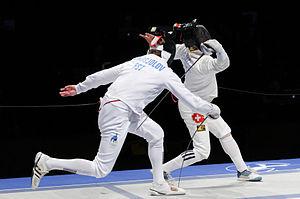
Semi-finale des Masters à l'épée 2012